Volcanic ash aggregation

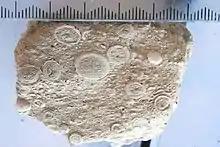
Volcanic ash aggregates (accretionary lapilli) in ignimbrite from the Oruanui eruption of Taupo volcano, New Zealand.

Volcanic ash aggregation occurs when particles of volcanic ash collide and stick together during transport. This process modifies the size distribution of airborne particles, which affects both atmospheric dispersal and fallout patterns on the ground. Aggregation also impacts the dynamics of volcanic plumes, pyroclastic density currents, and their associated hazards.